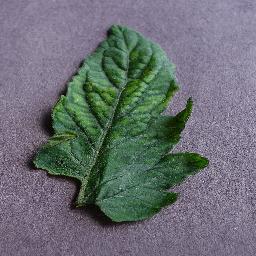
Label: Tomato___Tomato_mosaic_virus